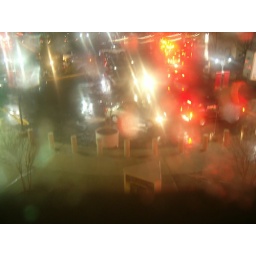
From the 2nd floor theater in the Westfield Mall in Annapolis, MD.